Kashmiri cuisine

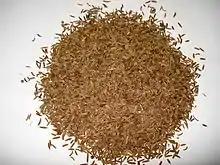
Kashmiri black cumin.

Muhammad Quli Afshar brought cherries from Kabul and planted them during Akbar's time. Mishri variety of cherry is famous in Kashmir and sweeter than other varieties. They are loaded with minerals, vitamins and plant compounds. The exotic berries from Kashmir are sweet and sour mulberry ("tuell" and "shah-tuell"), raspberry ("chhanchh"), barberry ("kaawducchh") and red berry ("haapat maewaa"). Gassu area on the Srinagar outskirts is known for strawberry ("istaber") harvesting.